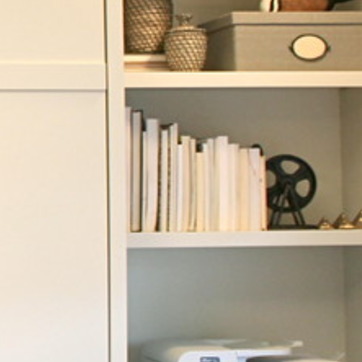
Material: paper